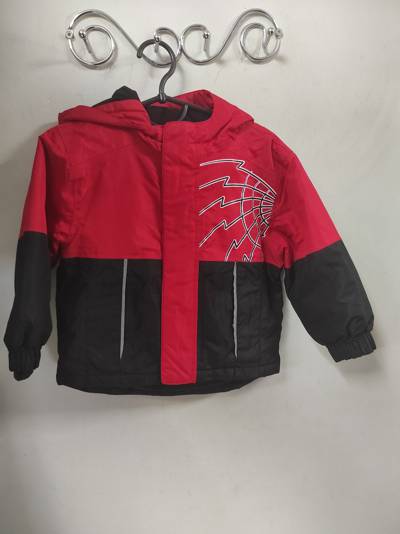
Waste category: clothes